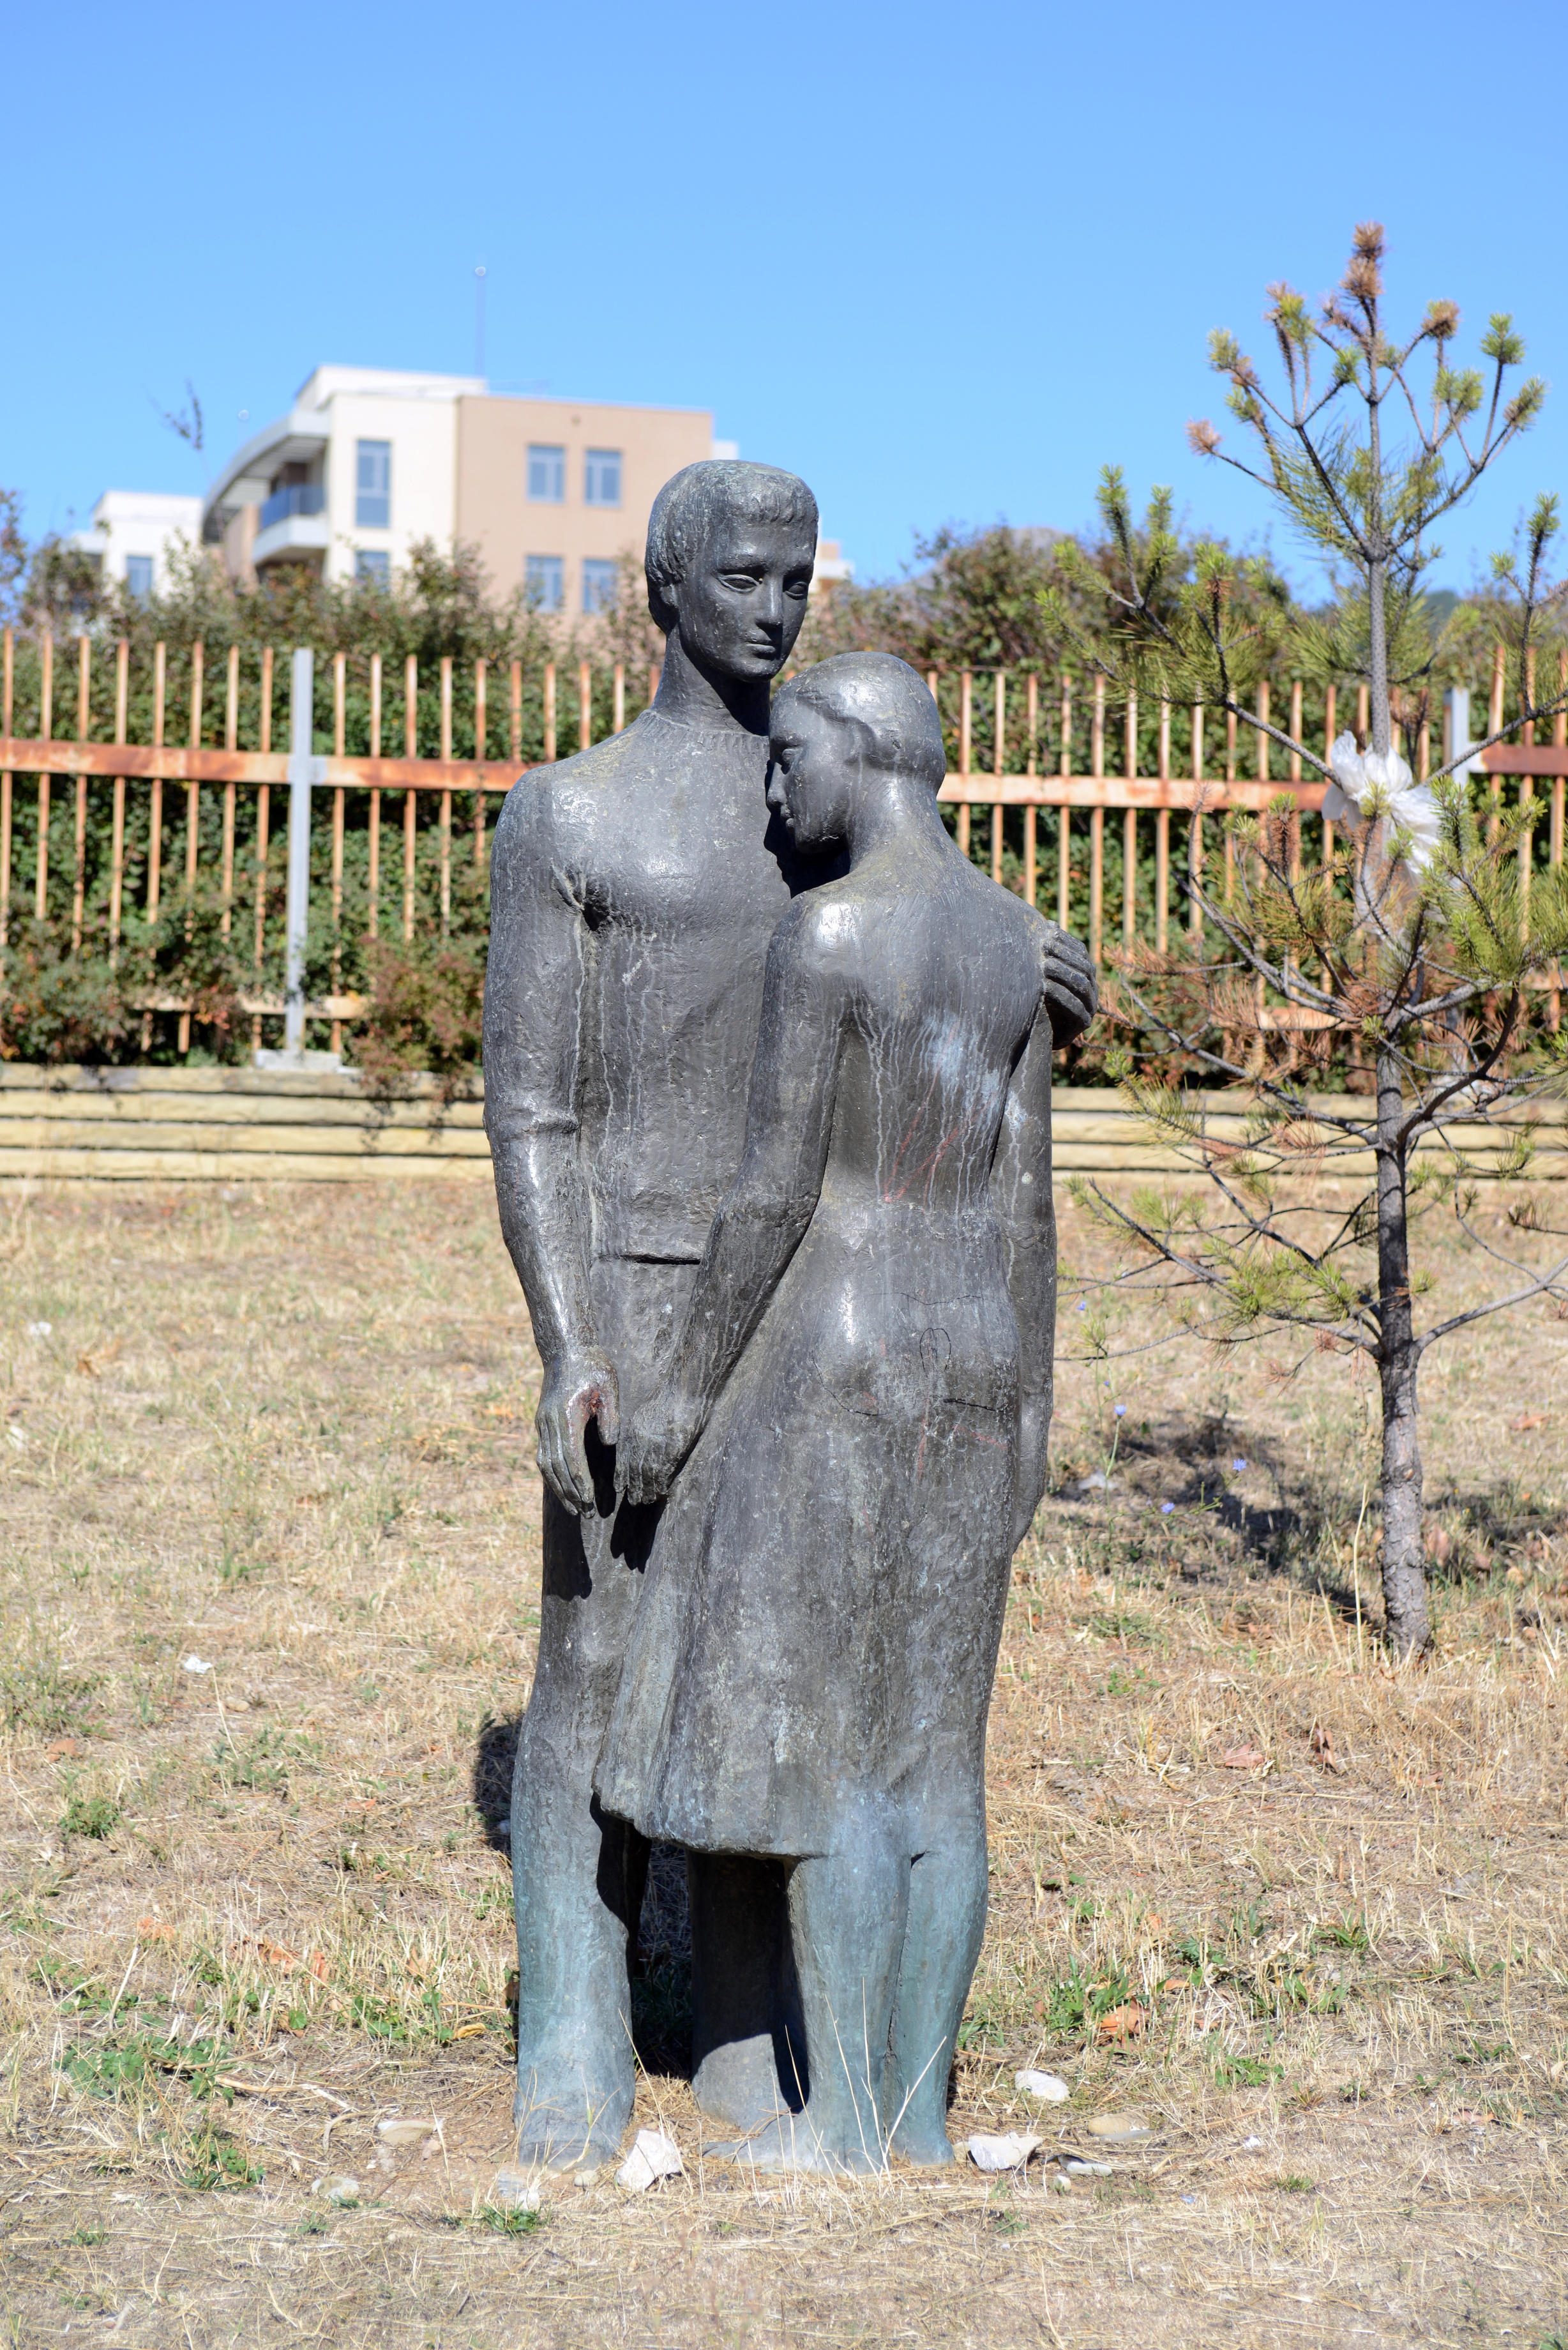
monument, europe, statue, nikon, sculpture, memorial, art, 28, nikkor, d800, nikond800, bulgaria, nikkor357028, 3570, sliven, ancient history